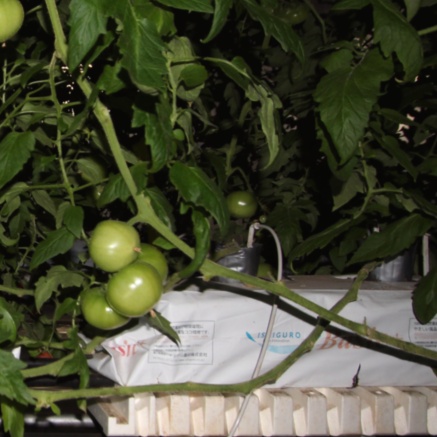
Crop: tomato